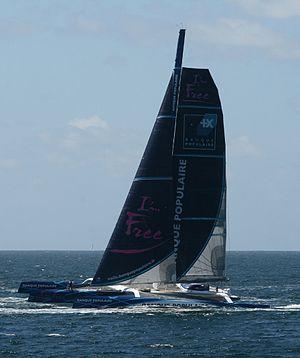
Même image que Volvo Ocean Race - Banque Populaire V (1).JPG recadré sur lez trimarann Banque Populaire V
Le trophée Jules-Verne est un défi nautique qui récompense le tour du monde à la voile le plus rapide réalisé en équipage, sans escale et sans assistance sur une distance orthodromique de 21 760 milles marins.